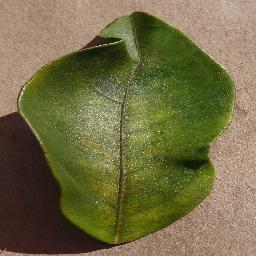
Label: Orange___Haunglongbing_(Citrus_greening)